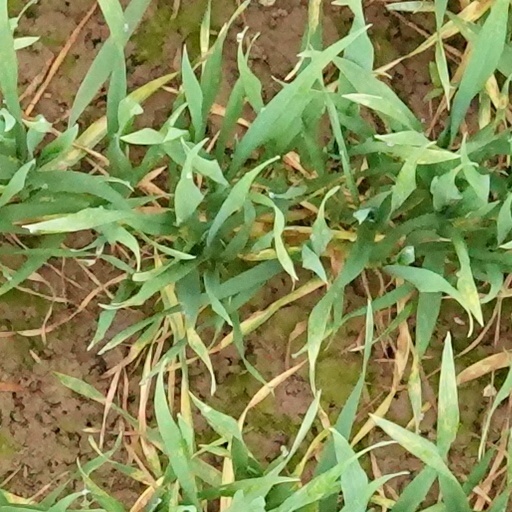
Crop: wheat